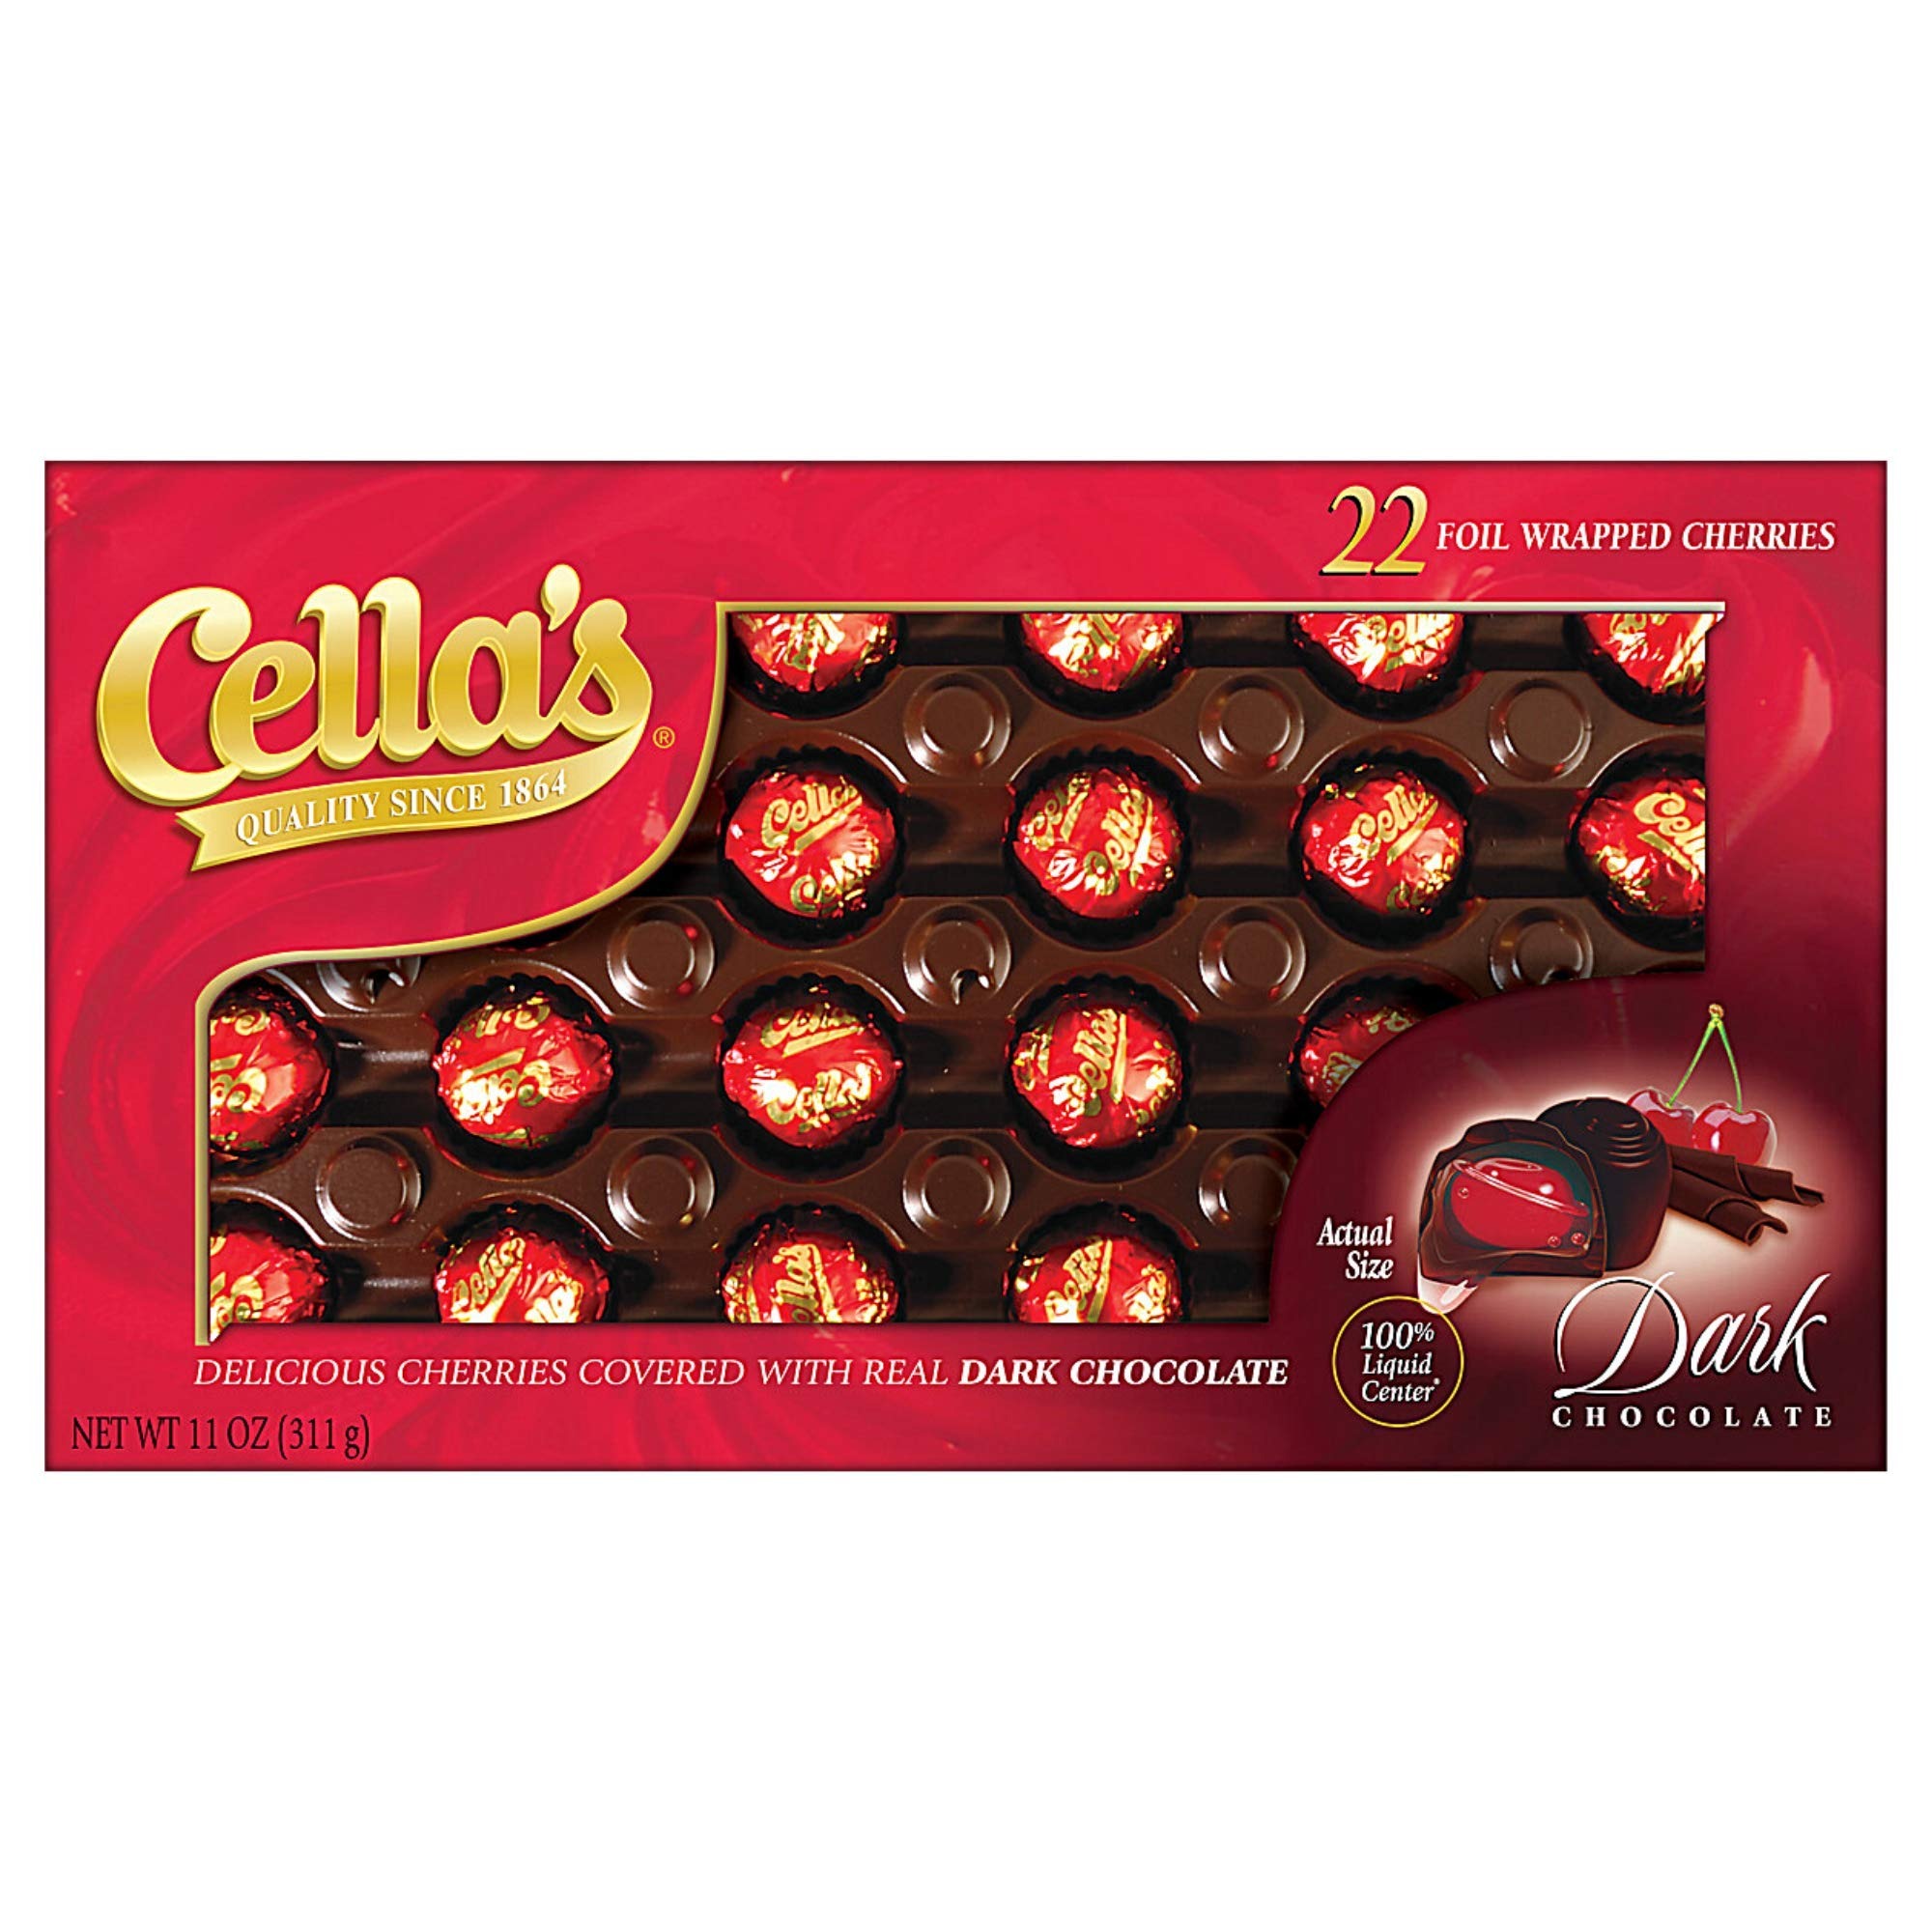
Item Name: Cellas Dark Chocolate Cherries 5oz
Value: 10.0
Unit: Count

Price: 8.62